Centre for the Study of Local Cultures

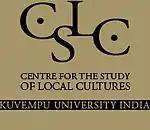
Logo of the Research centre

The study of local cultures in India has so far been confined to the traditional approach of the departments of folk culture, English literature and socio-anthropological studies. There is a need to release the study of local cultures from these confines and to put it in a broader framework of interdisciplinary studies. Recognizing this, some of us, from within the Kuvempu University and the Research Centre Vergelijkende Cultuurwetenschap in Belgium came together to set up the Centre for the Study of Local Cultures (CSLC). Financial assistance for this project is provided by the Flemish Interuniversity Council – VLIR. The long-term goal of the Centre for the Study of Local Cultures is to become an internationally renowned research centre on South-Indian culture and society, which cultivates deep links with the local society and its cultural traditions.